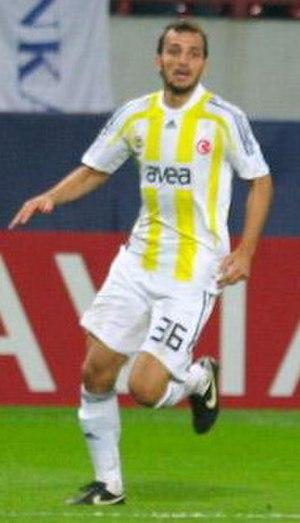
Eduardo Luis Abonizio de Souza, plus connu comme Edu Dracena est un footballeur brésilien qui joue comme un défenseur. Joue actuellement pour Palmeiras.